Michael Jackson

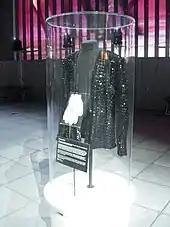
The sequined jacket and white glove worn by Jackson at ""

In January 1970, "I Want You Back" became the first Jackson 5 song to reach number one on the US "Billboard" Hot 100; it stayed there for four weeks. Three more singles with Motown topped the chart: "ABC", "The Love You Save", and "I'll Be There". In May 1971, the Jackson family moved into a large house at Hayvenhurst, a estate in Encino, California. During this period, Michael developed from a child performer into a teen idol. Between 1972 and 1975, he released four solo studio albums with Motown: "Got to Be There" (1972), "Ben" (1972), "Music & Me" (1973) and "Forever, Michael" (1975). "Got to Be There" and "Ben", the title tracks from his first two solo albums, sold well as singles, as did a cover of Bobby Day's "Rockin' Robin".